Music of Venezuela

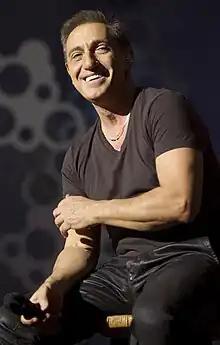
Franco De Vita during his live performance, "En Primera Fila", 2011.

Franco De Vita emerged in the 1980s as one of Venezuela’s most influential artists, blending melodic pop with rock elements. He released his self-titled debut album Franco De Vita in 1984, followed by Fantasía (1986), Al Norte del Sur (1988), and Extranjero (1990). Throughout this period, he gained widespread recognition with hits such as "Un Buen Perdedor", "Te Amo", and "Louis", which became staples across Latin America. His success extended beyond Venezuela, reaching major markets like Mexico, Colombia, and Argentina, as well as Spain and Italy, where his music resonated with audiences.